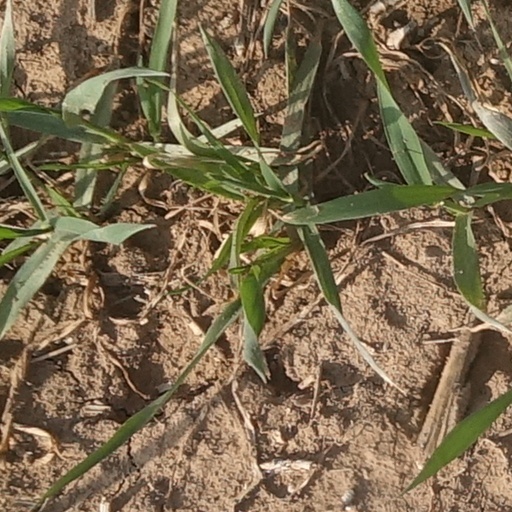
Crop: wheat